Kingdom of Chiang Mai

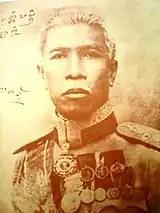
Prince Boonwat Wongmanit the penultimate ruler of Lampang from 1898 to 1922.

After being ruled by sons of Khamsom for four decades, the rulership of Lampang went to Phrommaphipong, a son of Duangthip, in 1873. Lampang, like Chiang Mai, was subjected to Bangkok-led centralization reforms in late nineteenth century aimed at integration of Lanna into Siam. A succession dispute occurred in 1893 when Phrommaphipong decided to give powers to his own preferred heir instead of Norananthachai – a son of Worayanrangsi and the candidate endorsed by Bangkok. Bangkok forced Phrommaphipong to retire in 1893 with Norananthachai becoming the new ruler. By this time, Siamese government had exerted much control over Lanna as "Monthon" Lao Chiang was established in 1894 and Prince Norananthachai of Lampang received an annual salary of 30,000 rupees from the "Kha Luang" Phraya Songsuradet. Norananthachai died in 1896 and was succeeded by his son Boonwat Wongmanit in 1898. With annexation of Lanna into Monthon Phayap under Siam in 1899, like the rest of Lanna, the Prince of Lampang became a powerless figurehead prince.